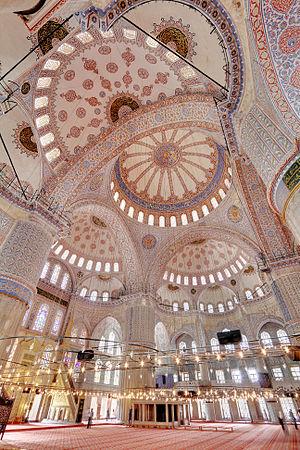
Salle de prière de la Mosquée Bleue, à Istanbul, en Turquie.